41st G7 summit

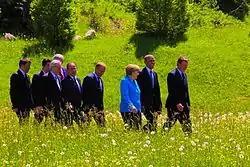
Leaders of the G7 walking to the family photo's moment

The G7 Summit 2015 in Schloss Elmau will focus on the global economy as well as on key issues regarding foreign, security and development policy. Additionally the UN conferences to be held in 2015 as well as the post-2015 agenda will be discussed.